Battle of Lake Hód

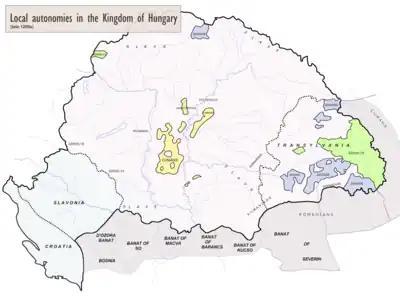
Local Cuman autonomies (yellow) following the adoption of the Cuman laws.

In response to the Cuman attack, Ladislaus IV instantly summoned a royal army joined by nobles, knights and castle warriors in Northeast Hungary, mostly from Sáros, Ung and Zólyom counties. With his army, Ladislaus marched into south and camped out at Szeged in order to await for the arrival of reinforcements from Transdanubia, including the queen's folk. Ladislaus and his army marched into the area of present-day Hódmezővásárhely, where they defeated the Cumans. Some of them fled the kingdom through the Southern Carpatian border, while others surrendered and swore loyalty to the king and their compliance with the 1279 Cuman law. After his victory, Ladislaus returned to Szeged, where he summoned another general assembly. The king arrived to Buda shortly before 2 November 1282.